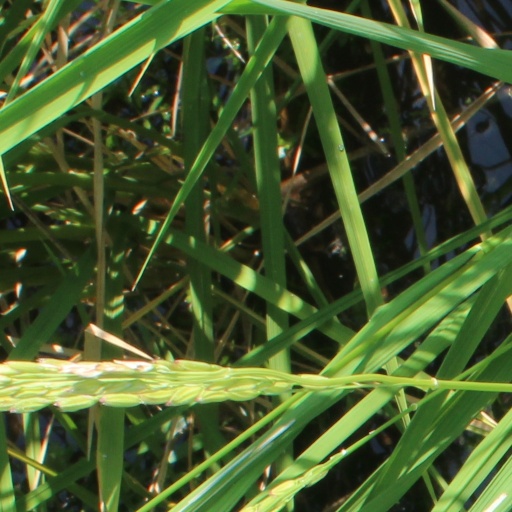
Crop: rice